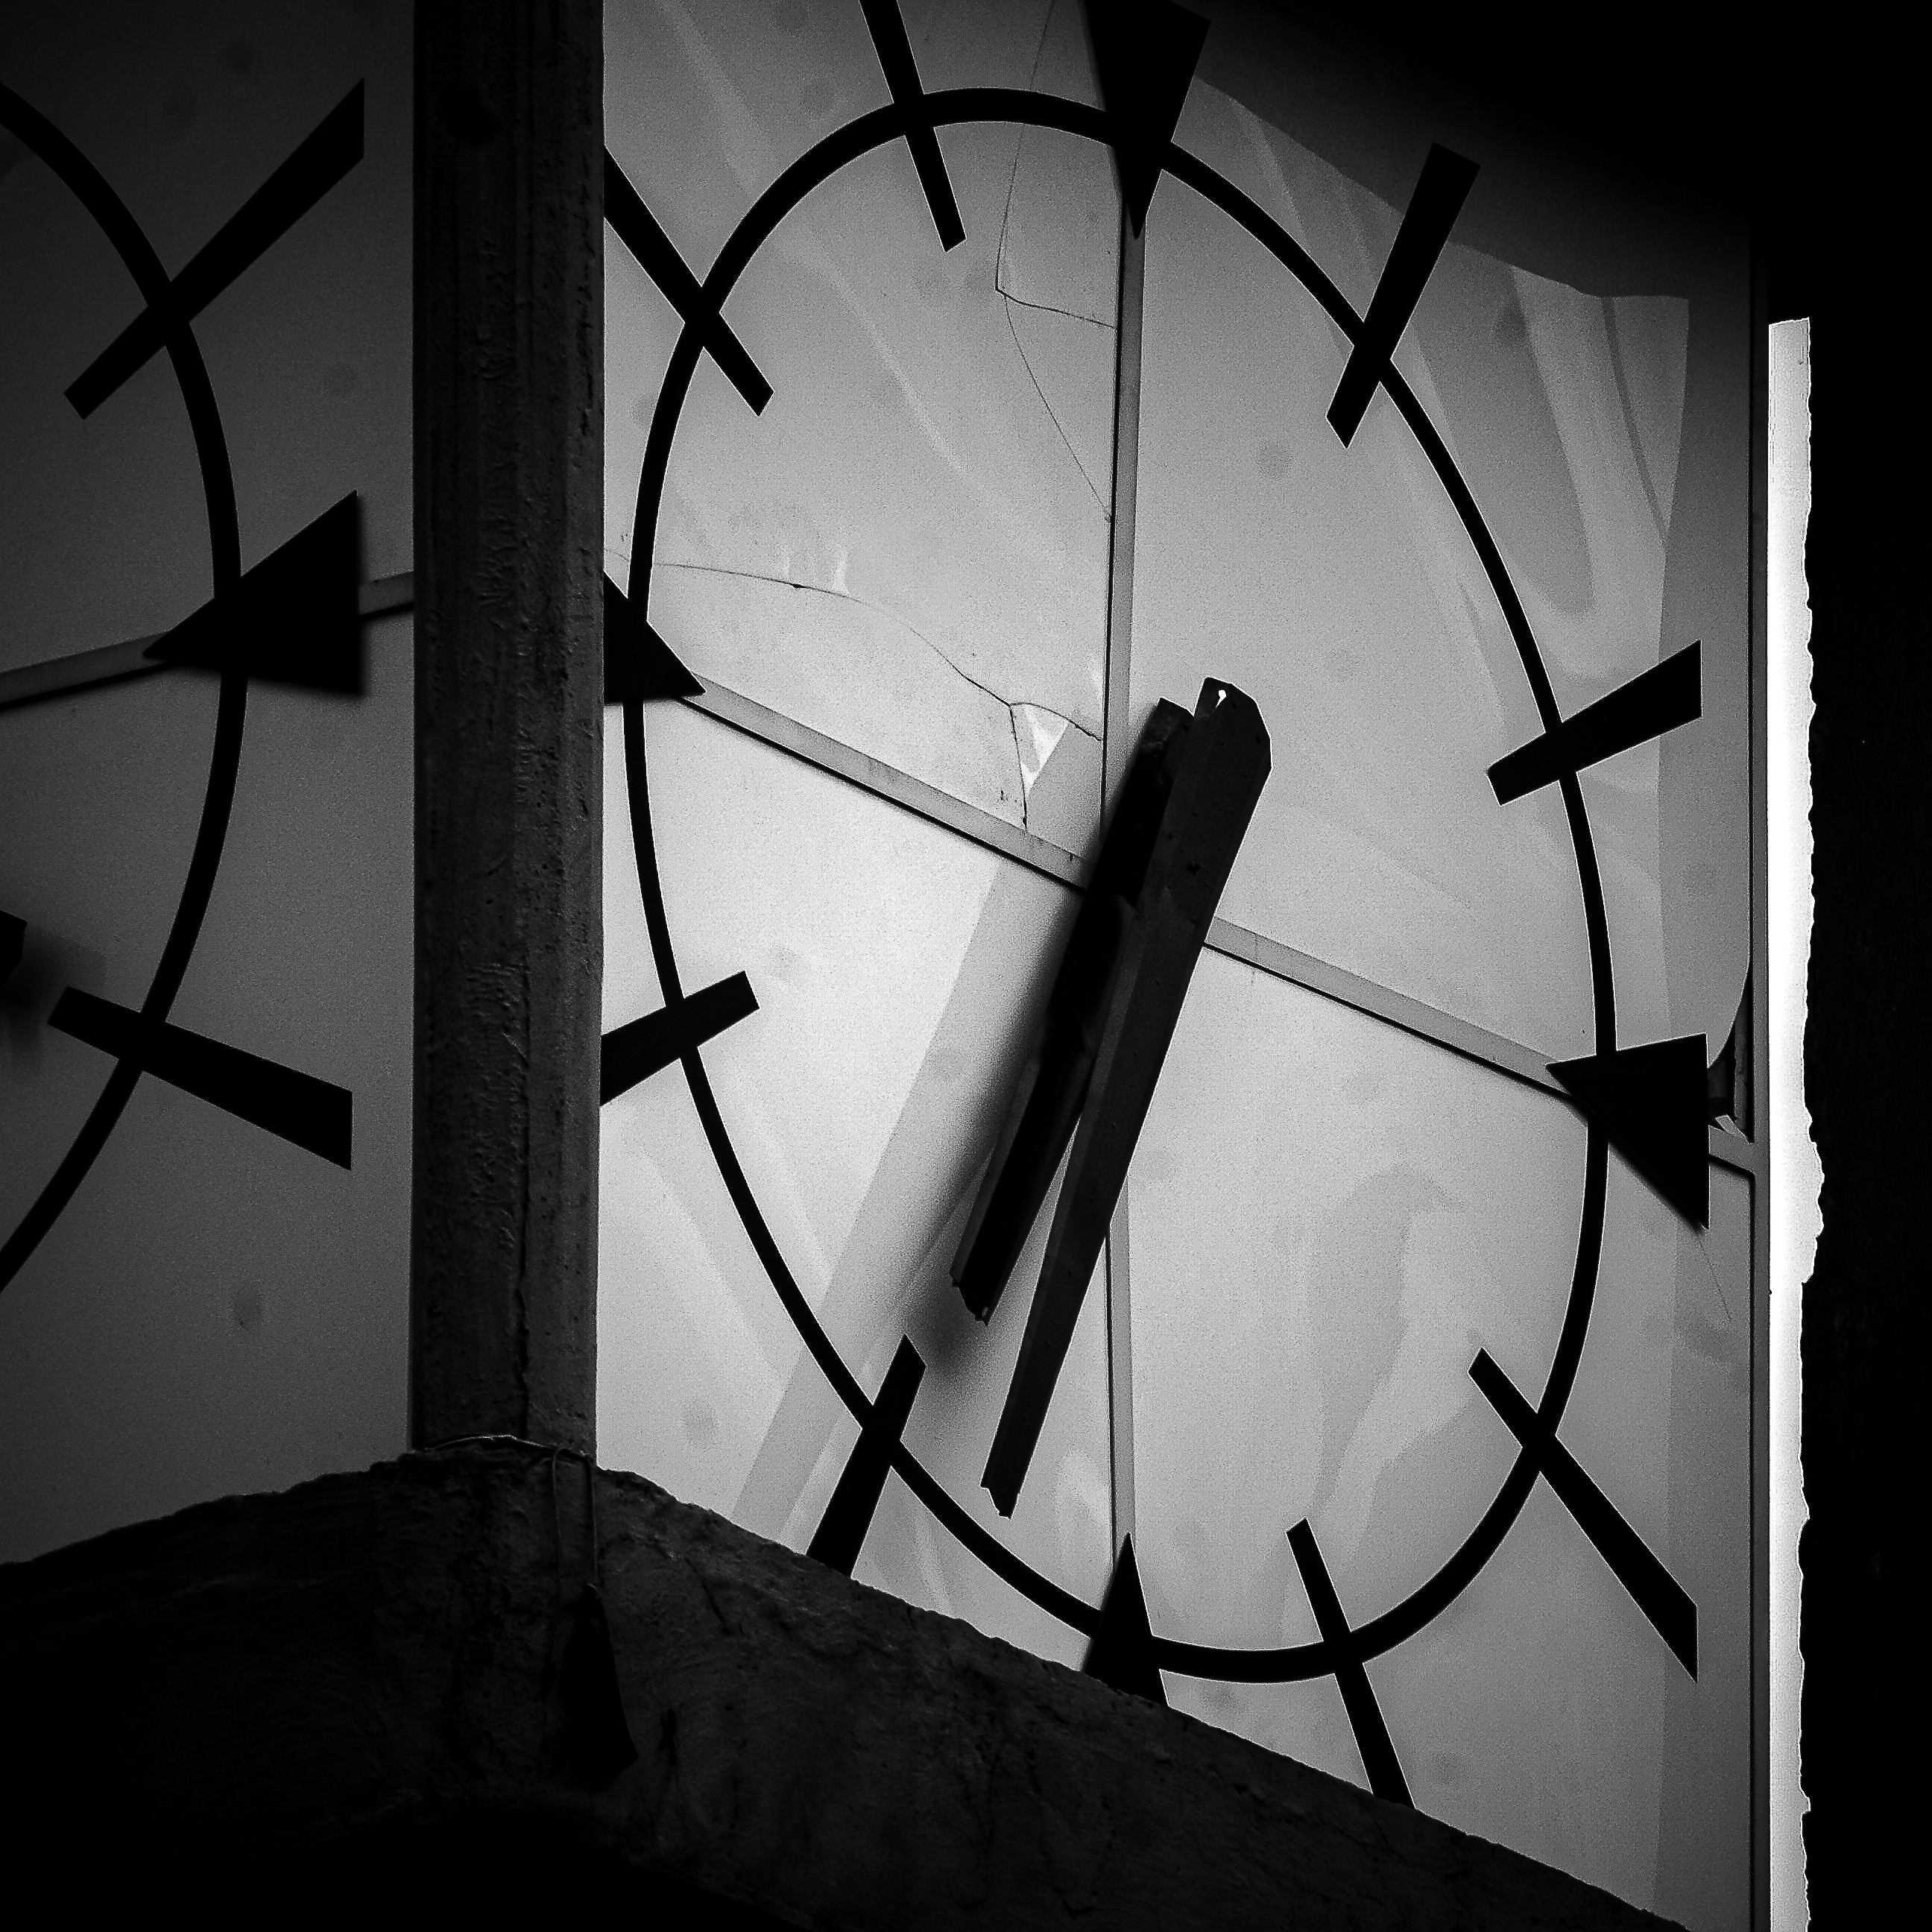
clock, black, monochrome, black and white, monochrome photography, sky, photography, architecture, still life photography, spoke, stock photography, home accessories, style, circle, metal